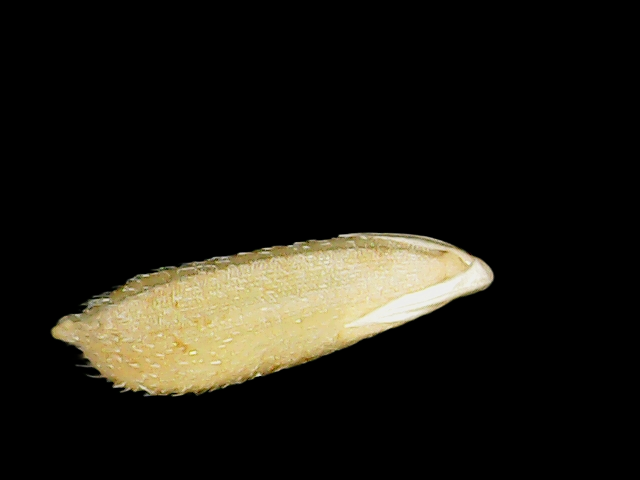
Rice variety: Bd51